1914 Copa del Rey final

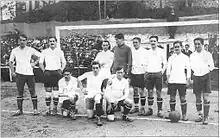
Athletic Bilbao team of 1914

The 1914 Copa del Rey Final was the 14th final of the Spanish cup competition, the Copa del Rey. The final was played at Costorbe in Irun on 10 May 1914. The match was won by Athletic Bilbao, who beat España FC 2–1. The star of the match was Severino Zuazo, who scored the goals that gave the cup to Athletic, while Jaime Villena reduced the deficit for España (a club from Barcelona, but separate from RCD Espanyol) with two minutes remaining.